2008 Armenian presidential election protests

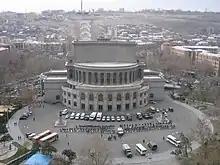
Since 2 March, riot police and army occupy and block access to Freedom Square as well as to other major squares in Yerevan

The Armenian Medical Centre (the former Republican hospital) treated civilians which had concussions from the beating by the police in connection with arrest. A number of them claimed to have been persons only passing by the demonstration. One patient had been hit by a bullet which had perforated his jaw and he could not speak. Another civilian could not be visited as he was in severe condition and held in reanimation.